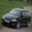
Label: automobile